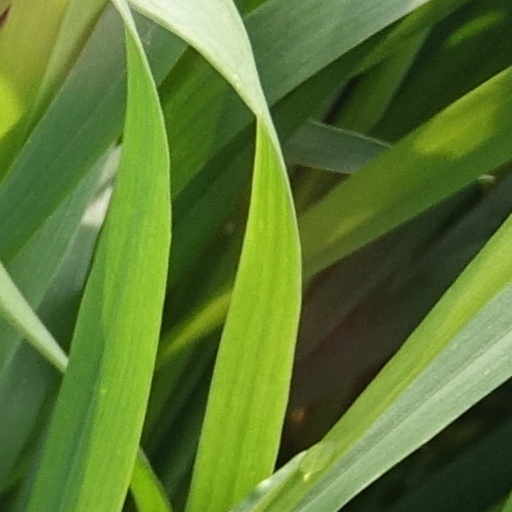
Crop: wheat